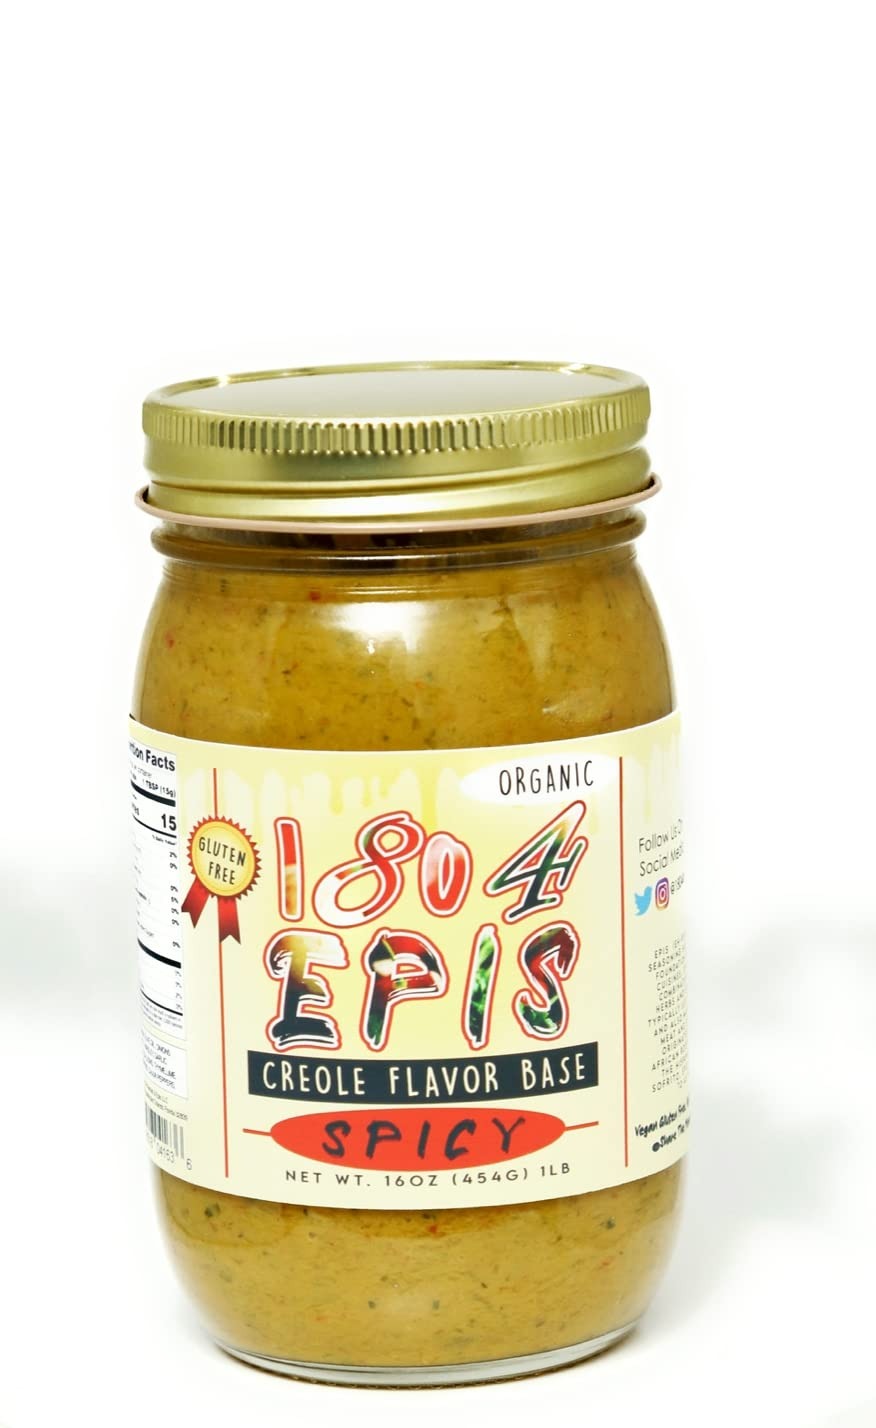
Item Name: 1804 Epis (Spicy, 16oz) Green,yellow
Bullet Point 1: Green seasoning
Bullet Point 2: Haitian seasoning
Bullet Point 3: Sofrito
Bullet Point 4: Pesto sauce
Bullet Point 5: Epis
Bullet Point 6: Marinate
Bullet Point 7: Marinade base
Bullet Point 8: Paste
Bullet Point 9: Vegetarian
Product Description: 1804 Epis is an organic vegetable blend base use in the Haitian house hold. The base is used to Marinate meat and also seafood and also in stew, rice and bean and soup . Epis also has the similarly of the sofrito and pesto sauce in the Hispanic cuisine and also as the similarly to the green seasoning use in the Caribbean cuisine.
Value: 1.0
Unit: Ounce

Price: 16.95